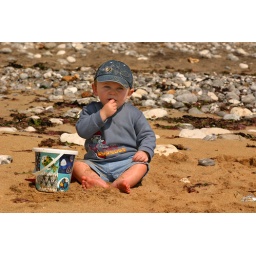
My son on the beach in the Isle of Wight. Eating sand.